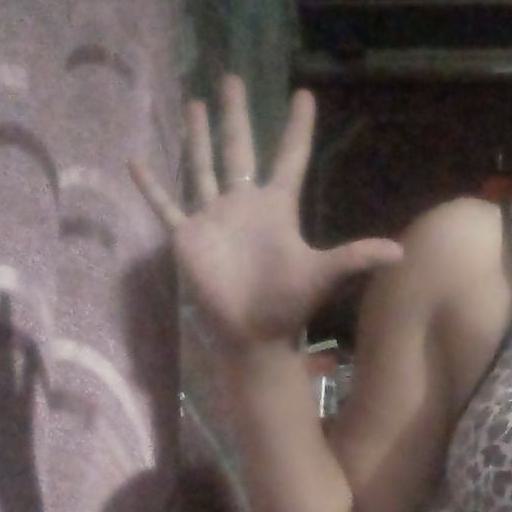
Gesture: palm